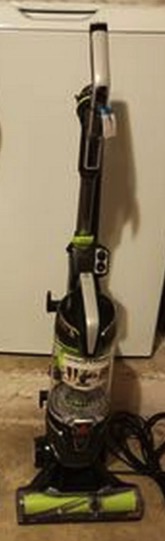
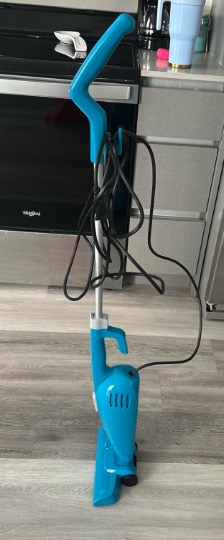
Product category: items_vacuum
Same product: no